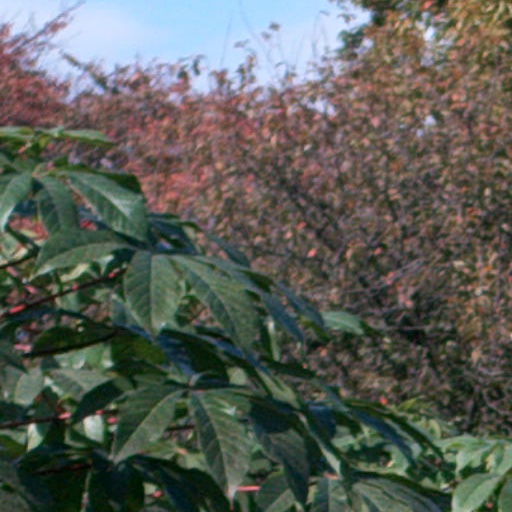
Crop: cassava